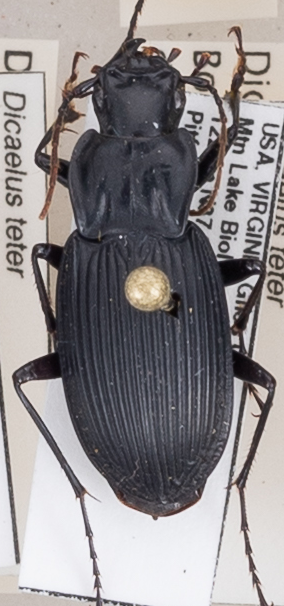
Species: Dicaelus teter
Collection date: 2018-05-22
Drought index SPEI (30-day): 1.466
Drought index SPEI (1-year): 0.554
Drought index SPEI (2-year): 0.678